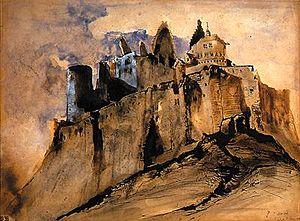
La Légende des siècles est un recueil de poèmes de Victor Hugo, conçu comme une œuvre monumentale destinée à dépeindre l'histoire et l'évolution de l'Humanité.